Margaret Nygard

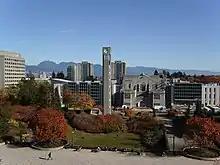
University of British Columbia

After their marriage, the couple both became professors, teaching at the University of British Columbia for three years. In 1948, Nygard received a Regent's Fellowship to study at the University of California, Berkeley, and Holger was hired as a teaching assistant in the English Department. She earned her master's degree in 1949 and began work on her Ph.D. She was awarded a scholarship by the Canadian Federation of University Women in 1951 to study abroad in England, focusing on the works of James Anthony Froude. The couple returned to the United States in 1953, when Holger was offered an assistant professorship at the University of Kansas in Lawrence to teach English and folklore courses.